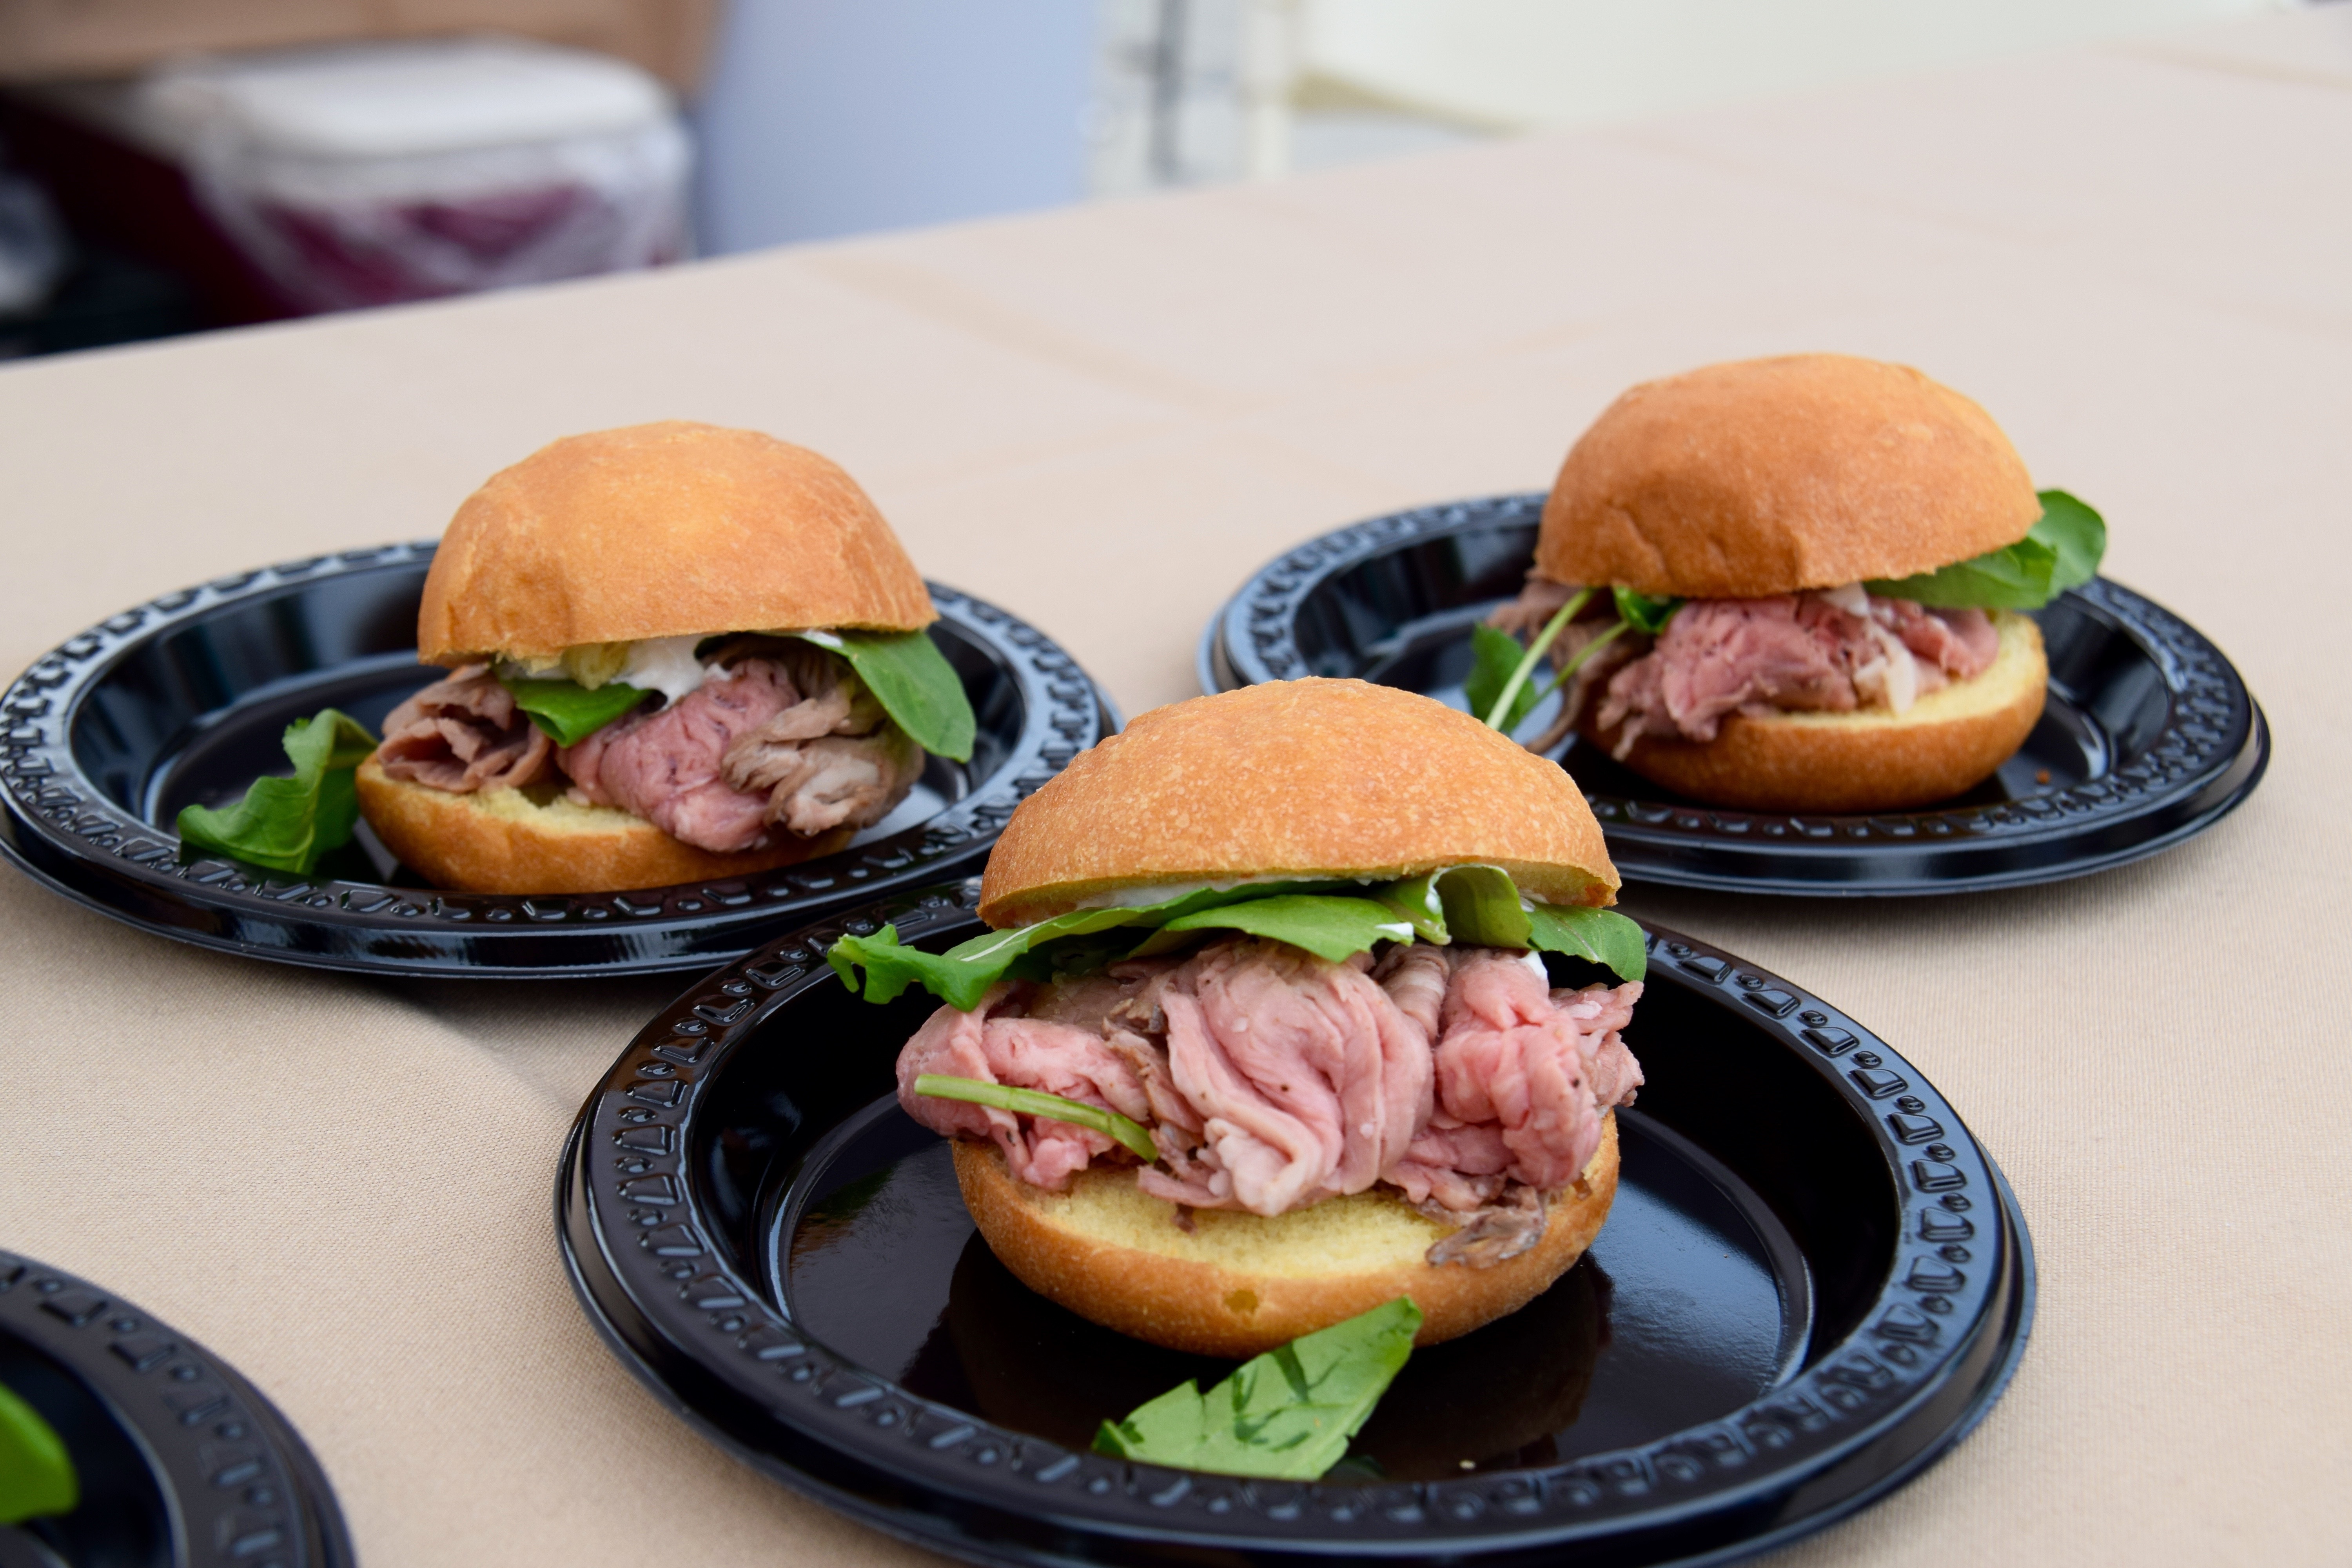
dish, meal, food, fast food, meat, lunch, beef, hamburger, sandwich, cheeseburger, sliders, slider, veggie burger